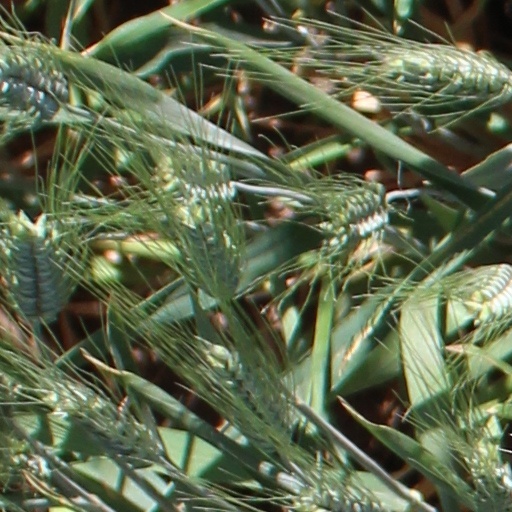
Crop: wheat